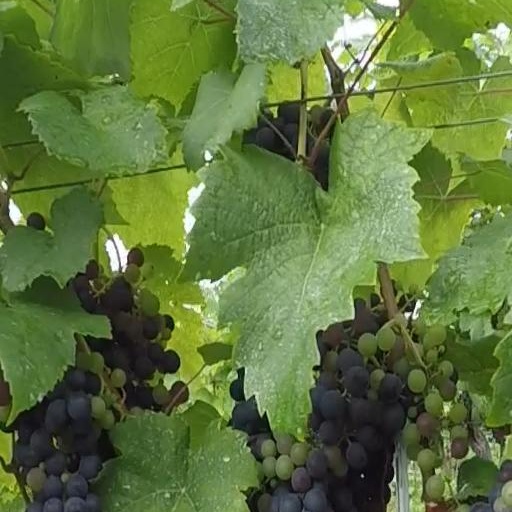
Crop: grape